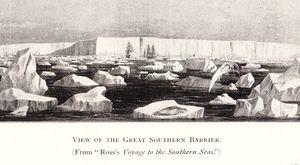
Carsten Egeberg Borchgrevink, né le 1ᵉʳ décembre 1864 à Oslo en Norvège et mort dans la même ville le 21 avril 1934, était un professeur et explorateur polaire britannico-norvégien. Pionnier des expéditions modernes en Antarctique, il fut le précurseur de Robert Falcon Scott, Ernest Shackleton, Roald Amundsen et de bien d'autres personnalités de l'âge héroïque de l'exploration en Antarctique. Il commença sa carrière d'explorateur en 1894 en se joignant à une expédition norvégienne de chasse à la baleine. Il en ramena une collection des premiers spécimens de la vie végétale dans le cercle Antarctique.